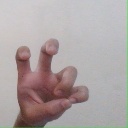
अक्षर: छ